Agastache

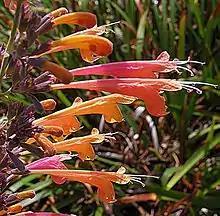
"Agastache aurantiaca" flowers; the stamina are hidden within the corolla for most of their length.

They grow easily in moist, well-drained soil and prefer a sunny position. Winter hardiness varies; the hardiest is "A. foeniculum", hardy to USDA plant hardiness zone 1 in the north of its range; "A. nepetoides", "A. rugosa", "A. scrophulariifolia" and "A. urticifolia" are hardy to zones 3–5 in the northern parts of their ranges.